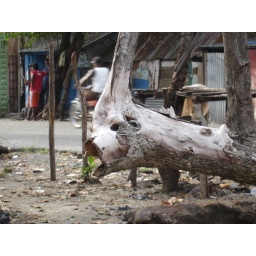
it is not a fish it is a branch of a tree just over there where the fisher sell their fish. Nature decoration